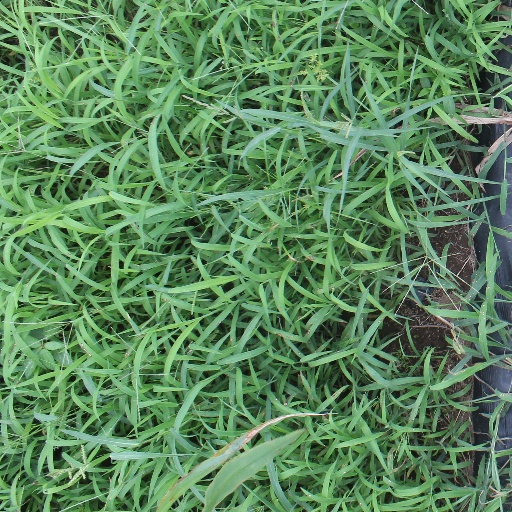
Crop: sorghum